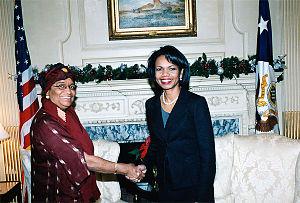
Condoleezza Rice et Ellen Johnson-Sirleaf.